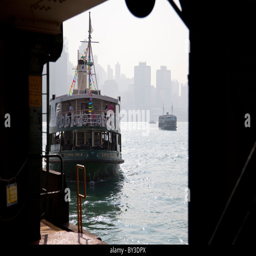
mass transportation system , coming in to moor in background across harbor